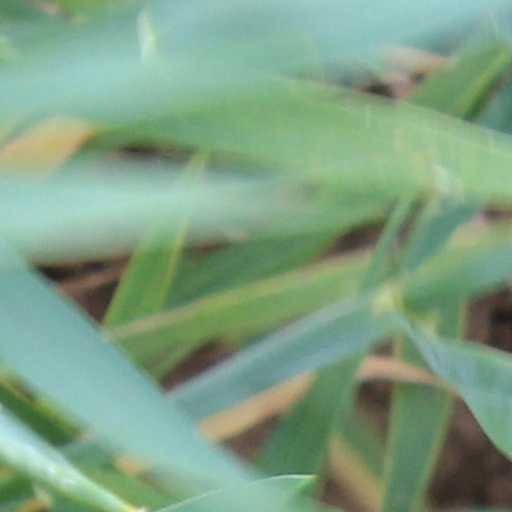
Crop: wheat